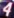
Number: 4